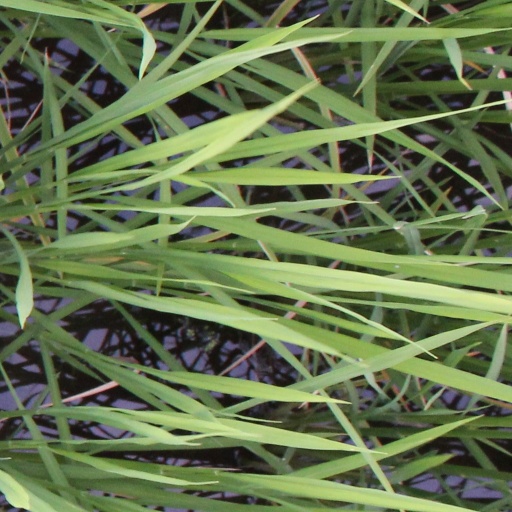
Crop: rice